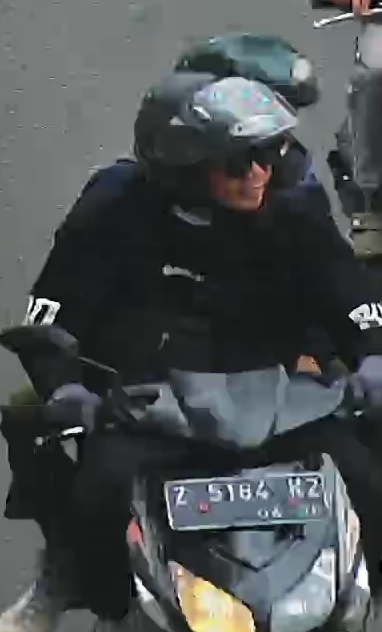
person-with-helmet: 2
person-without-helmet: 0